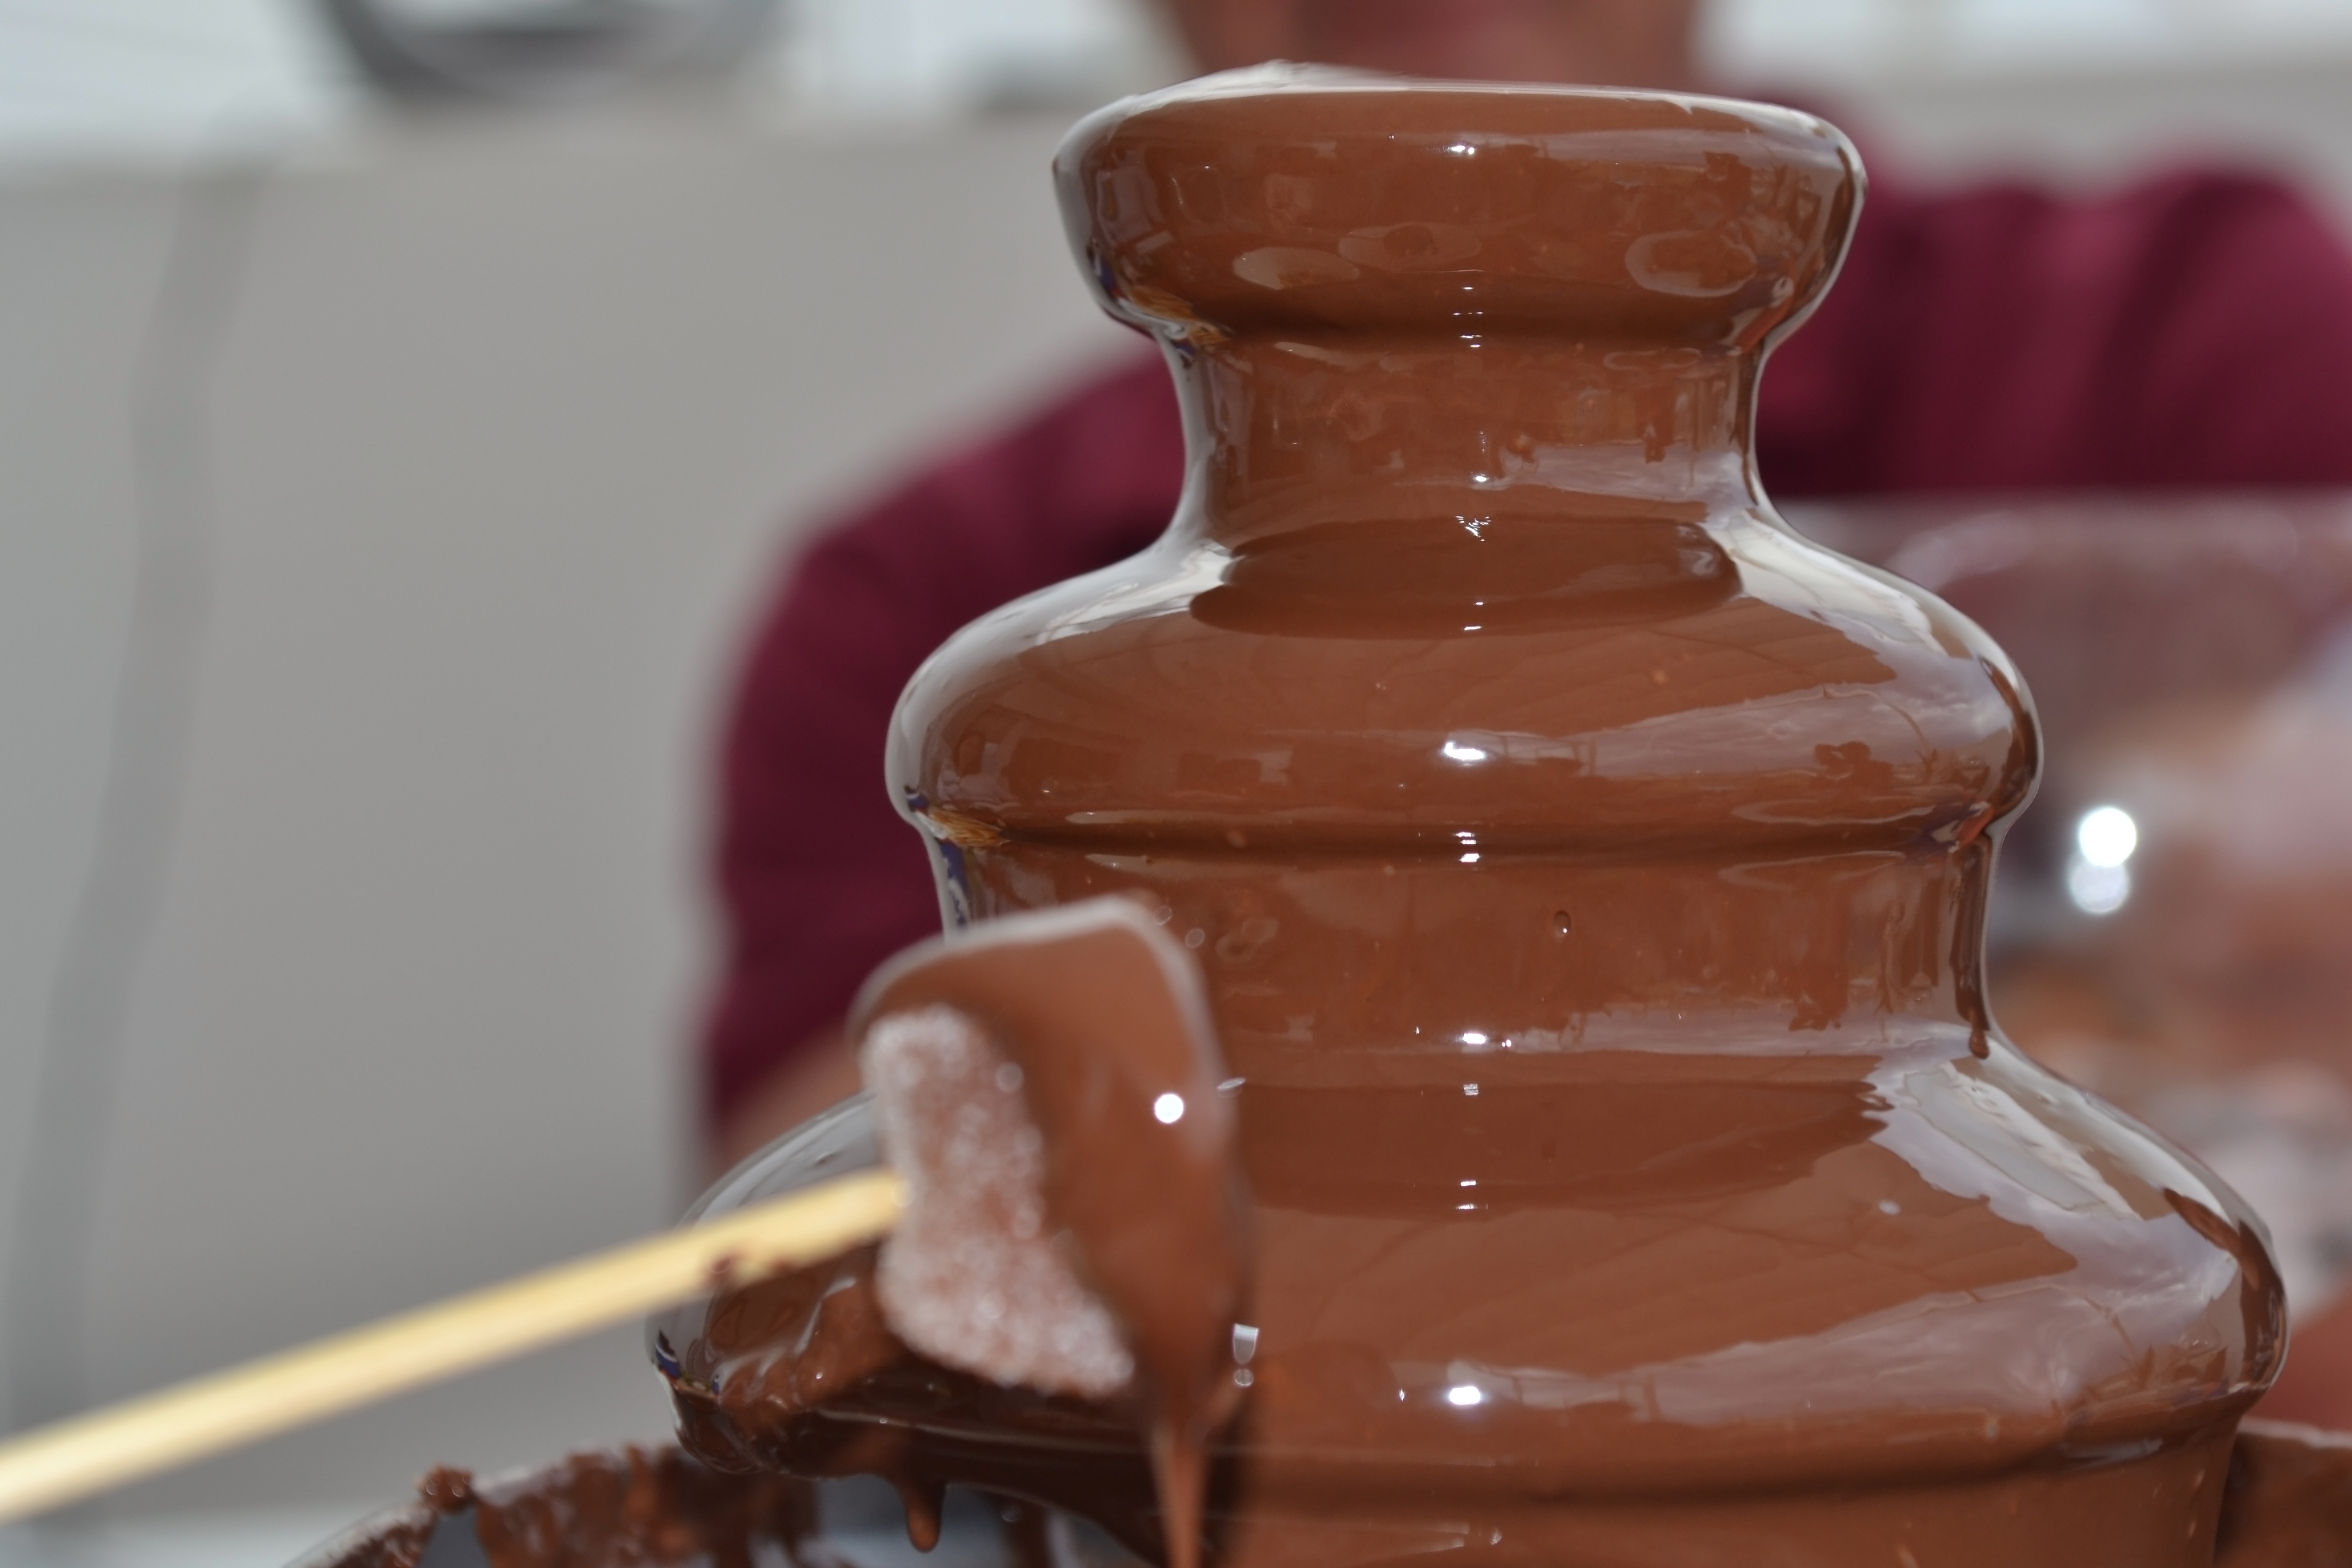
liquid, sweet, food, bottle, chocolate, baking, dessert, close up, icing, fountain, flavor, glaze